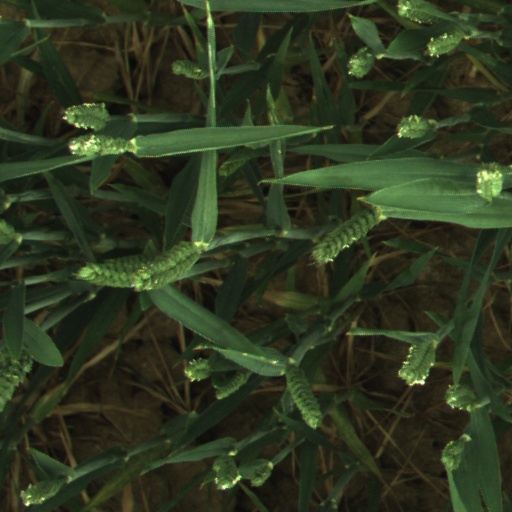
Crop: wheat